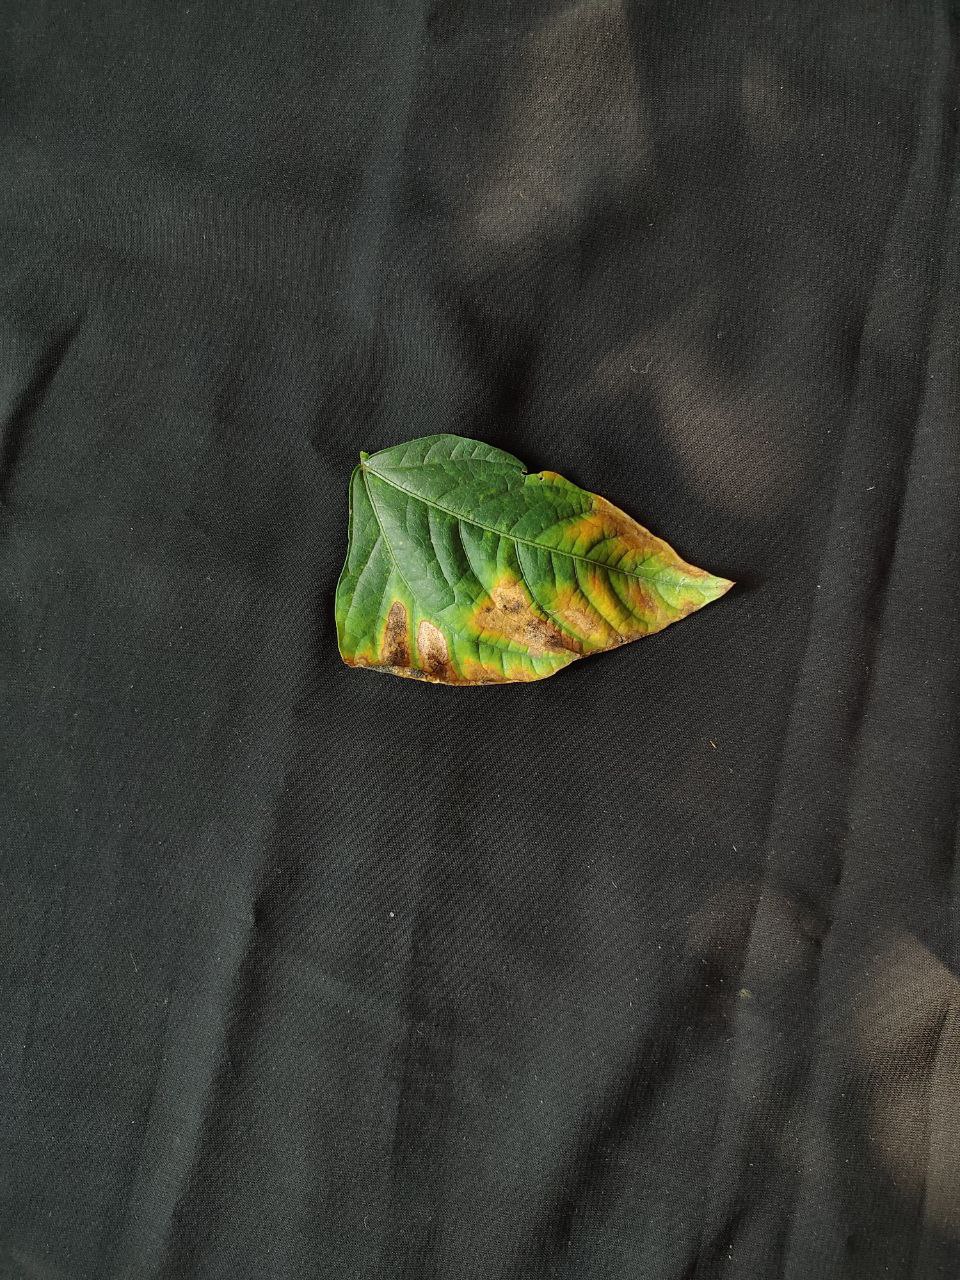
Crop: cowpea
Leaf condition: Bacterial wilt